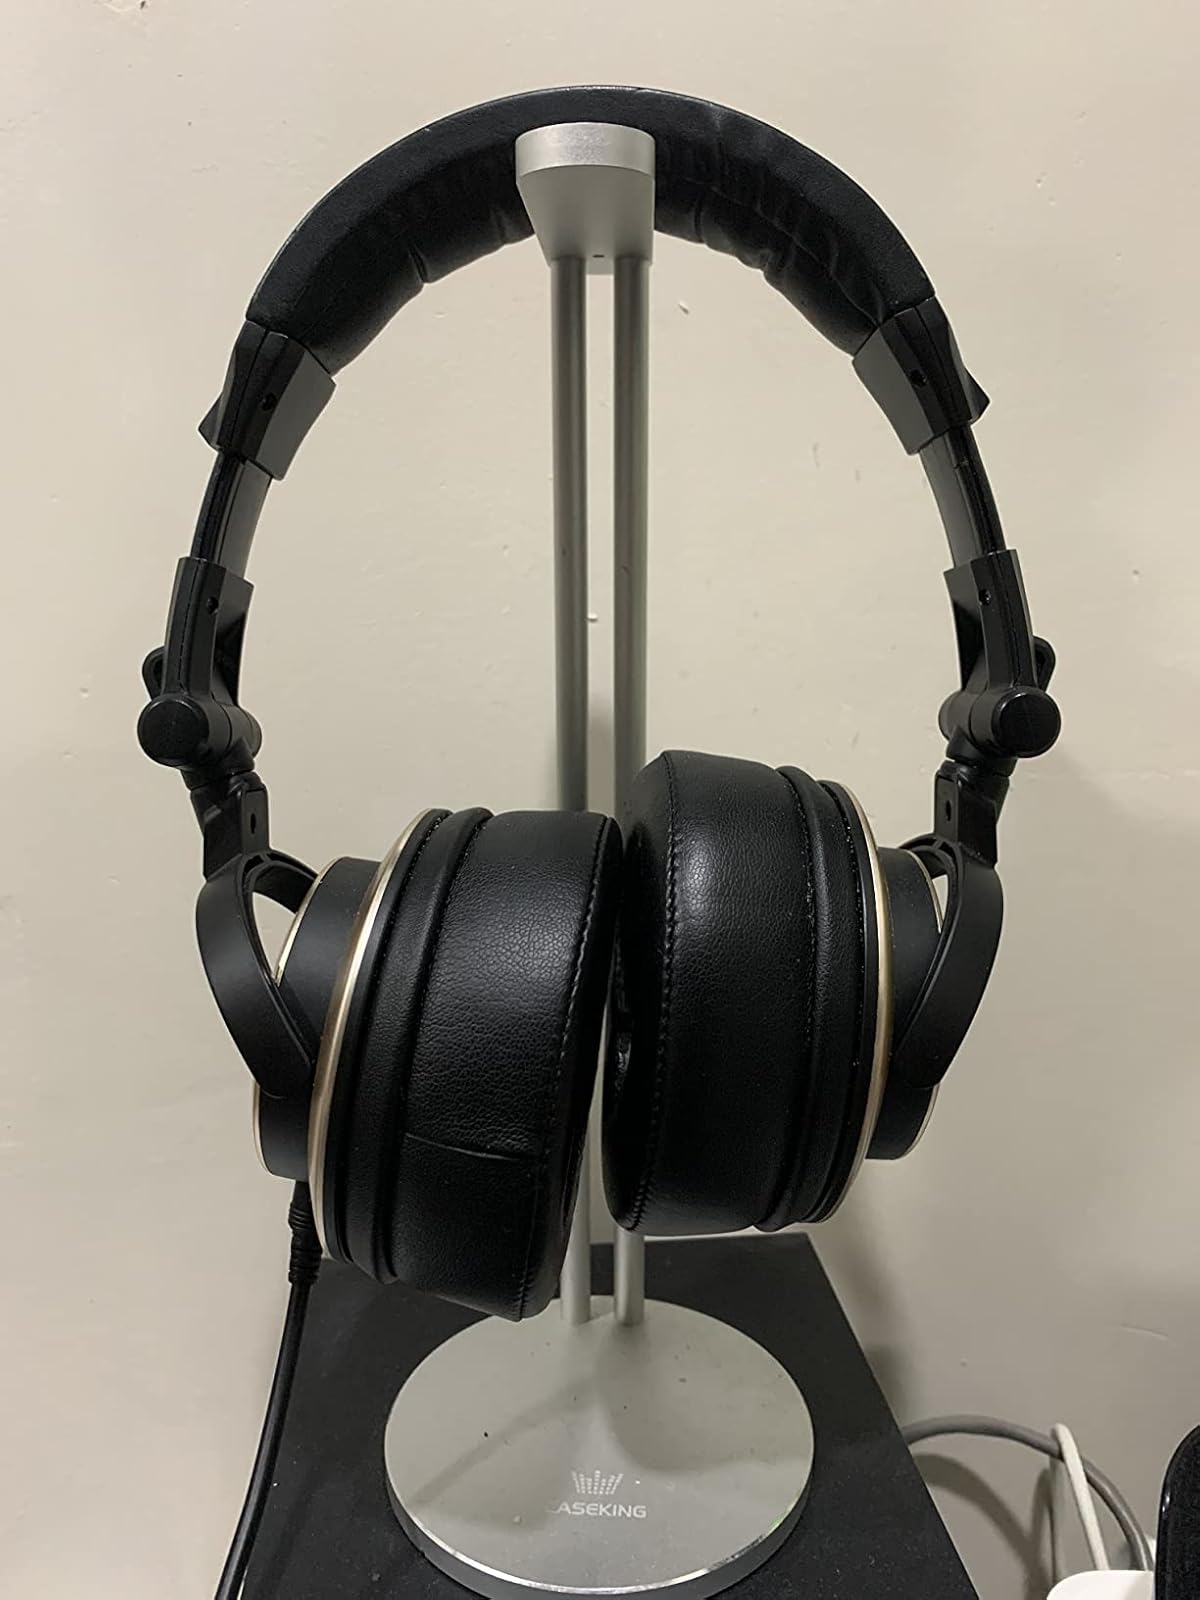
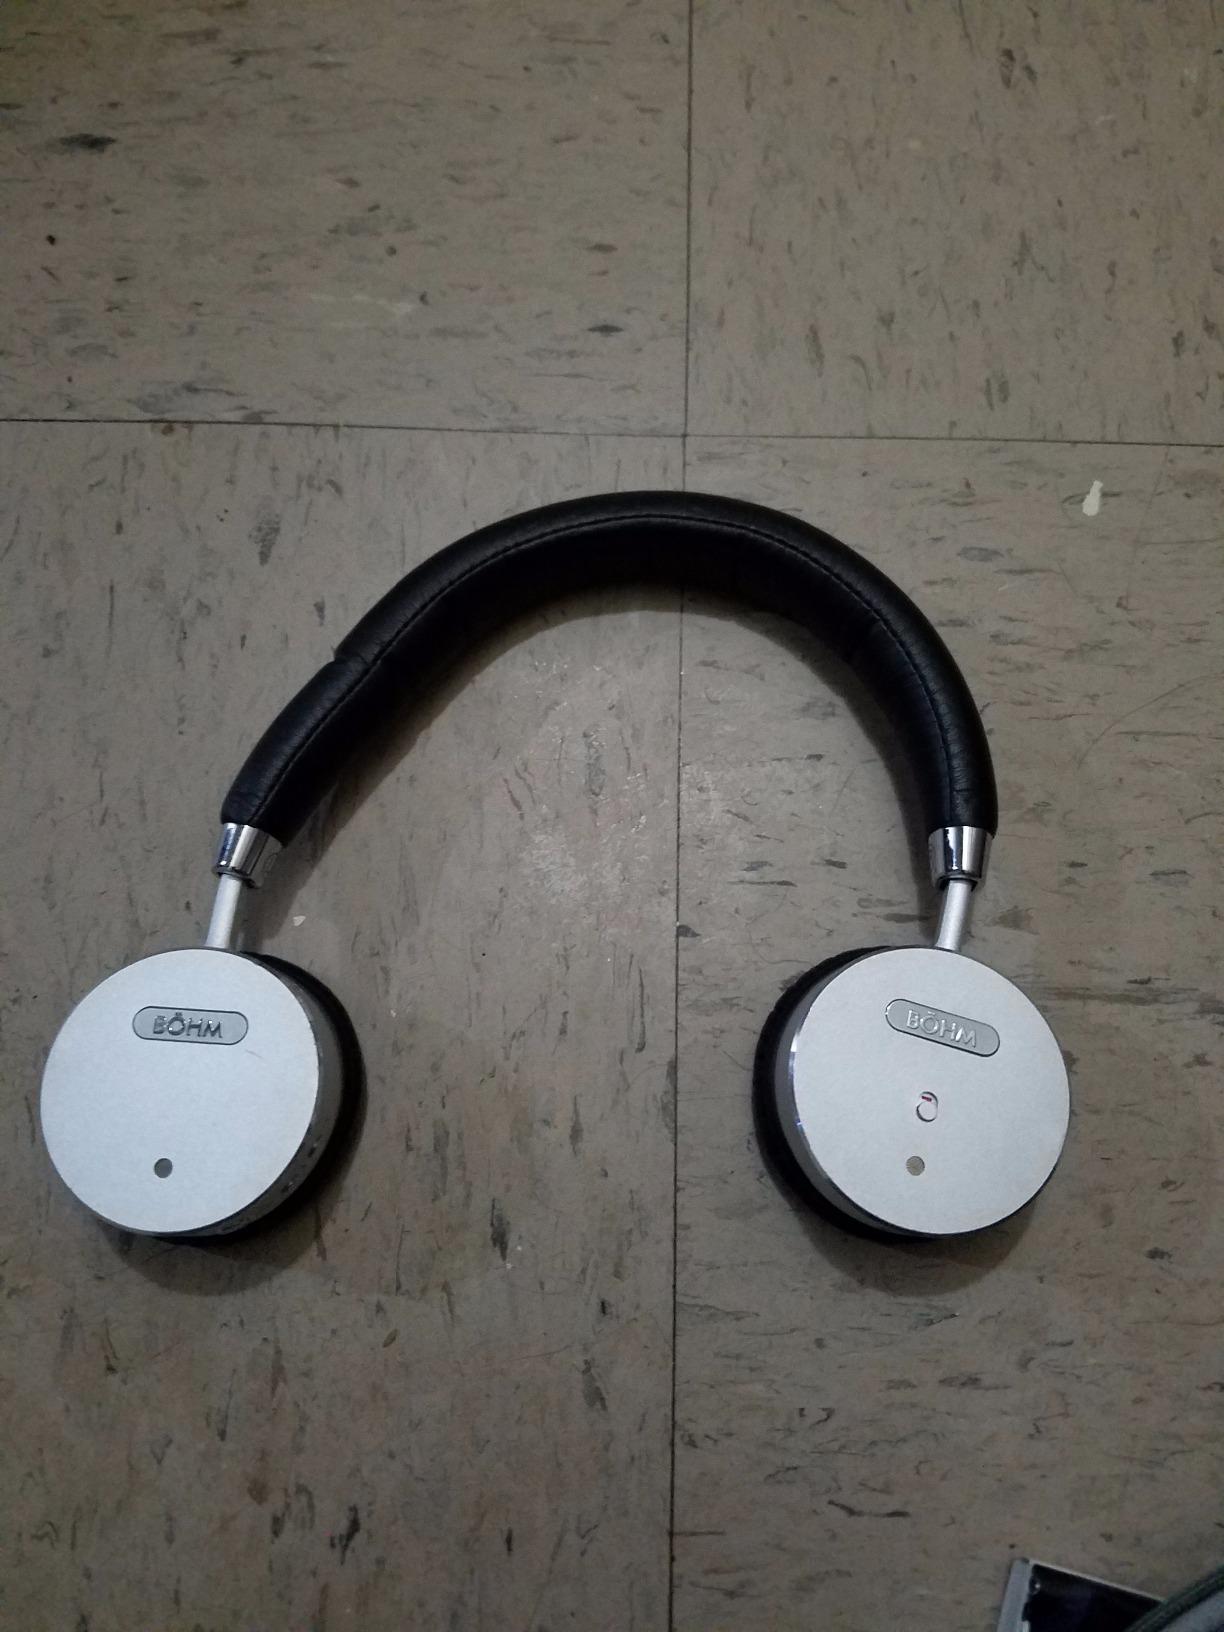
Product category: headphones
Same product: no